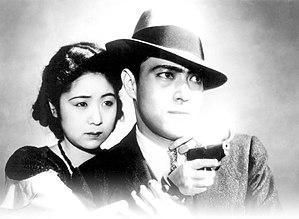
Femmes et Voyous est un film japonais réalisé par Yasujirō Ozu, sorti en 1933.
Jōji Oka, né le 25 mai 1902 à Tokyo et mort le 17 décembre 1970 à Tokyo, est un acteur japonais. Son vrai nom est Katsuzō Nakamizo. Il a aussi utilisé au début de sa carrière le pseudonyme de Susumu Minobe.
Kinuyo Tanaka, née à Shimonoseki le 29 novembre 1909 et morte à Tokyo le 21 mars 1977, est une actrice et réalisatrice japonaise.